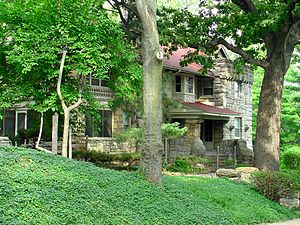
Thomas Hart Benton (maler)
Hans hjem i Kansas City; Thomas Hart Benton Studio State Historic Site.
"Thomas Hart Benton, også Tom Benton var en amerikansk maler. Han regnes for repræsentant for amerikansk regionalisme og ""muralisme"". Hans cartoon-agtige malerier viser hverdagsscener fra Midtvesten, især billeder af førindustrielt liv på landet.